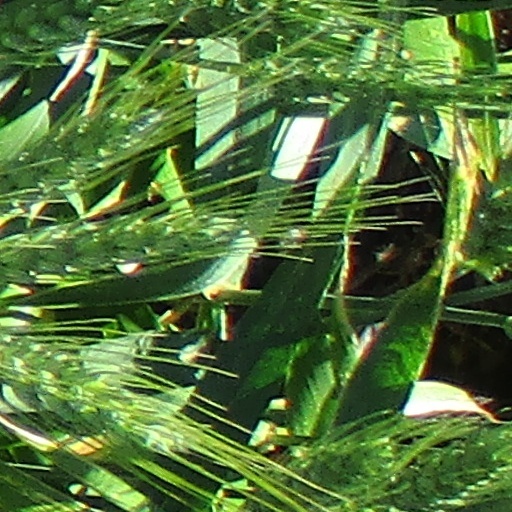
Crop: wheat